Roadheader

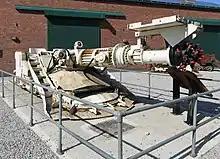
A Dosco mk2A roadheader

The first roadheader patent was applied for by Dr. Z. Ajtay in Hungary, in 1949. It was invented as a remote operated miner for exploitation of small seam, close walled deposits, typically in wet conditions.